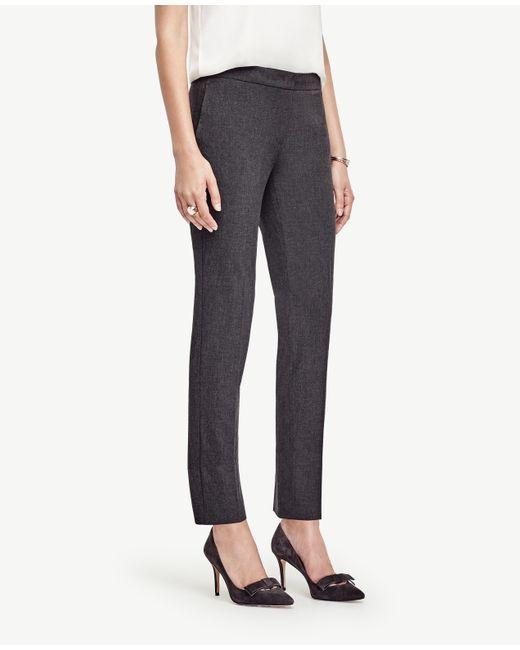
Knöchellange Bürohose aus aschfarbener Baumwolle